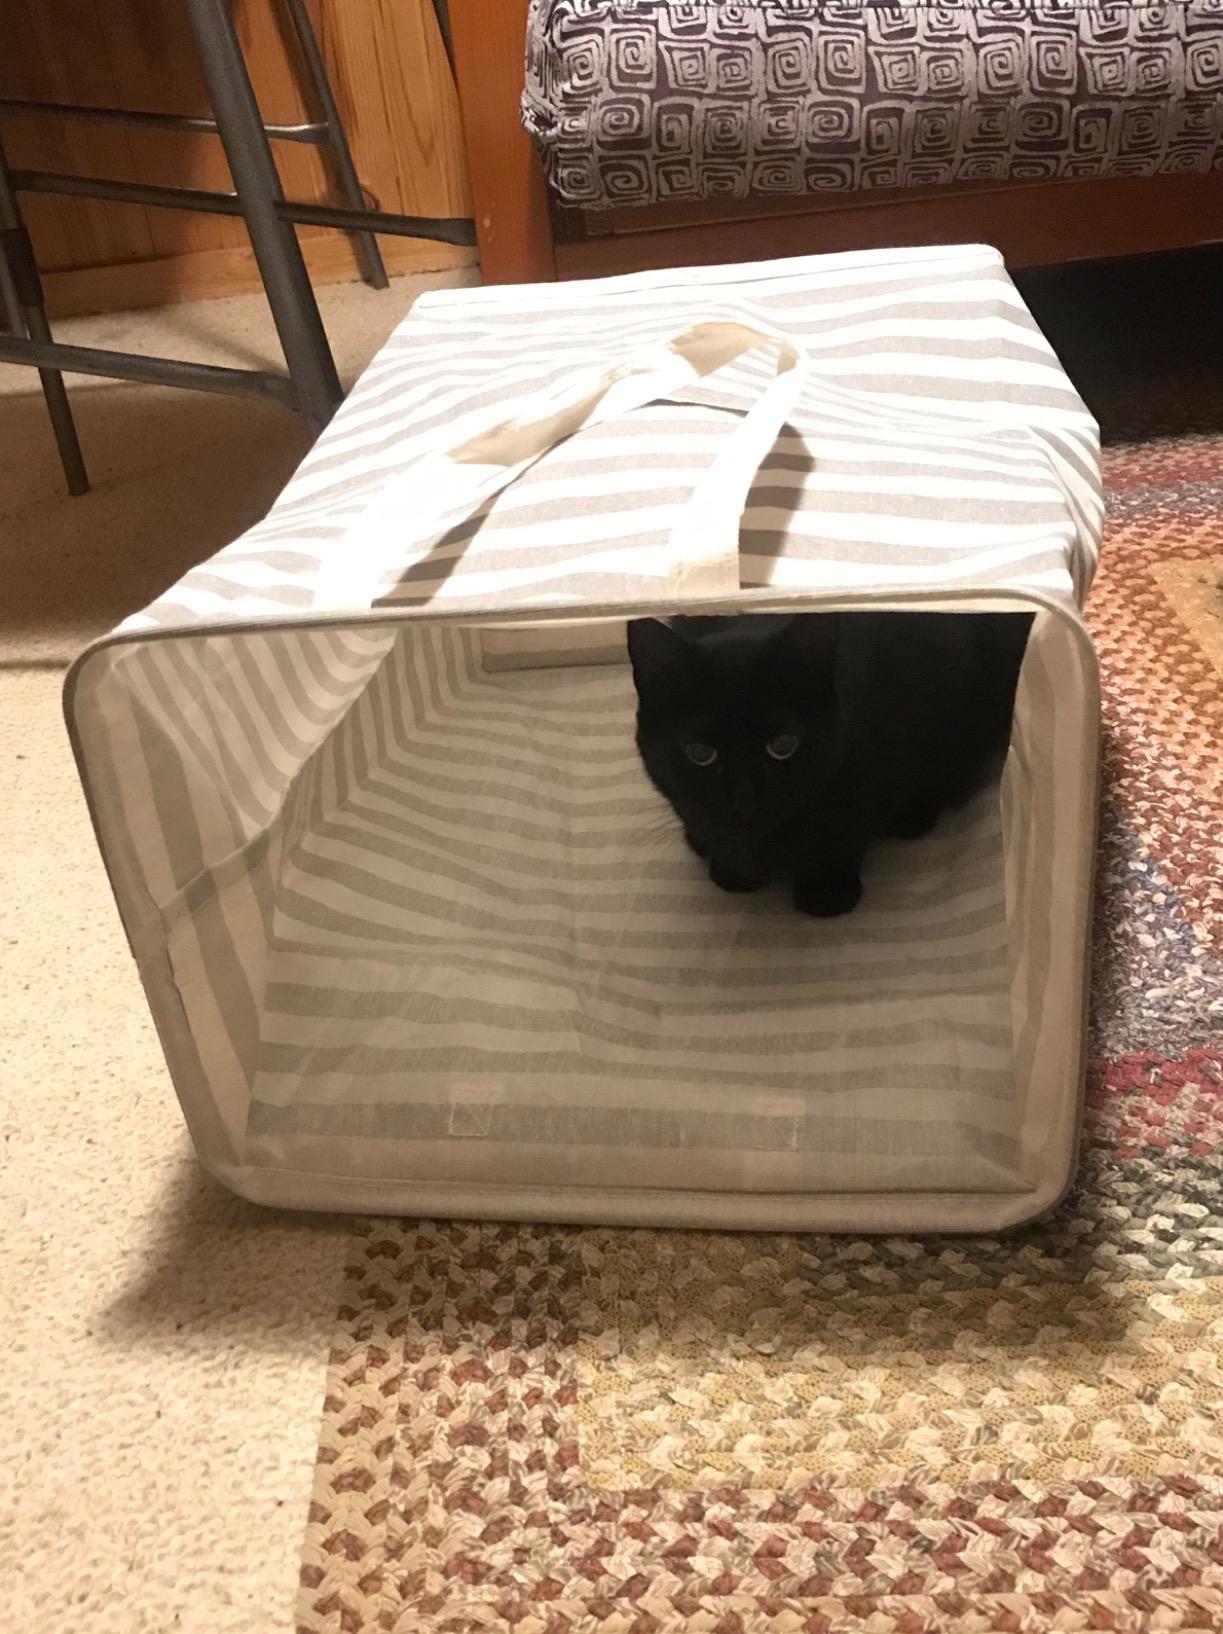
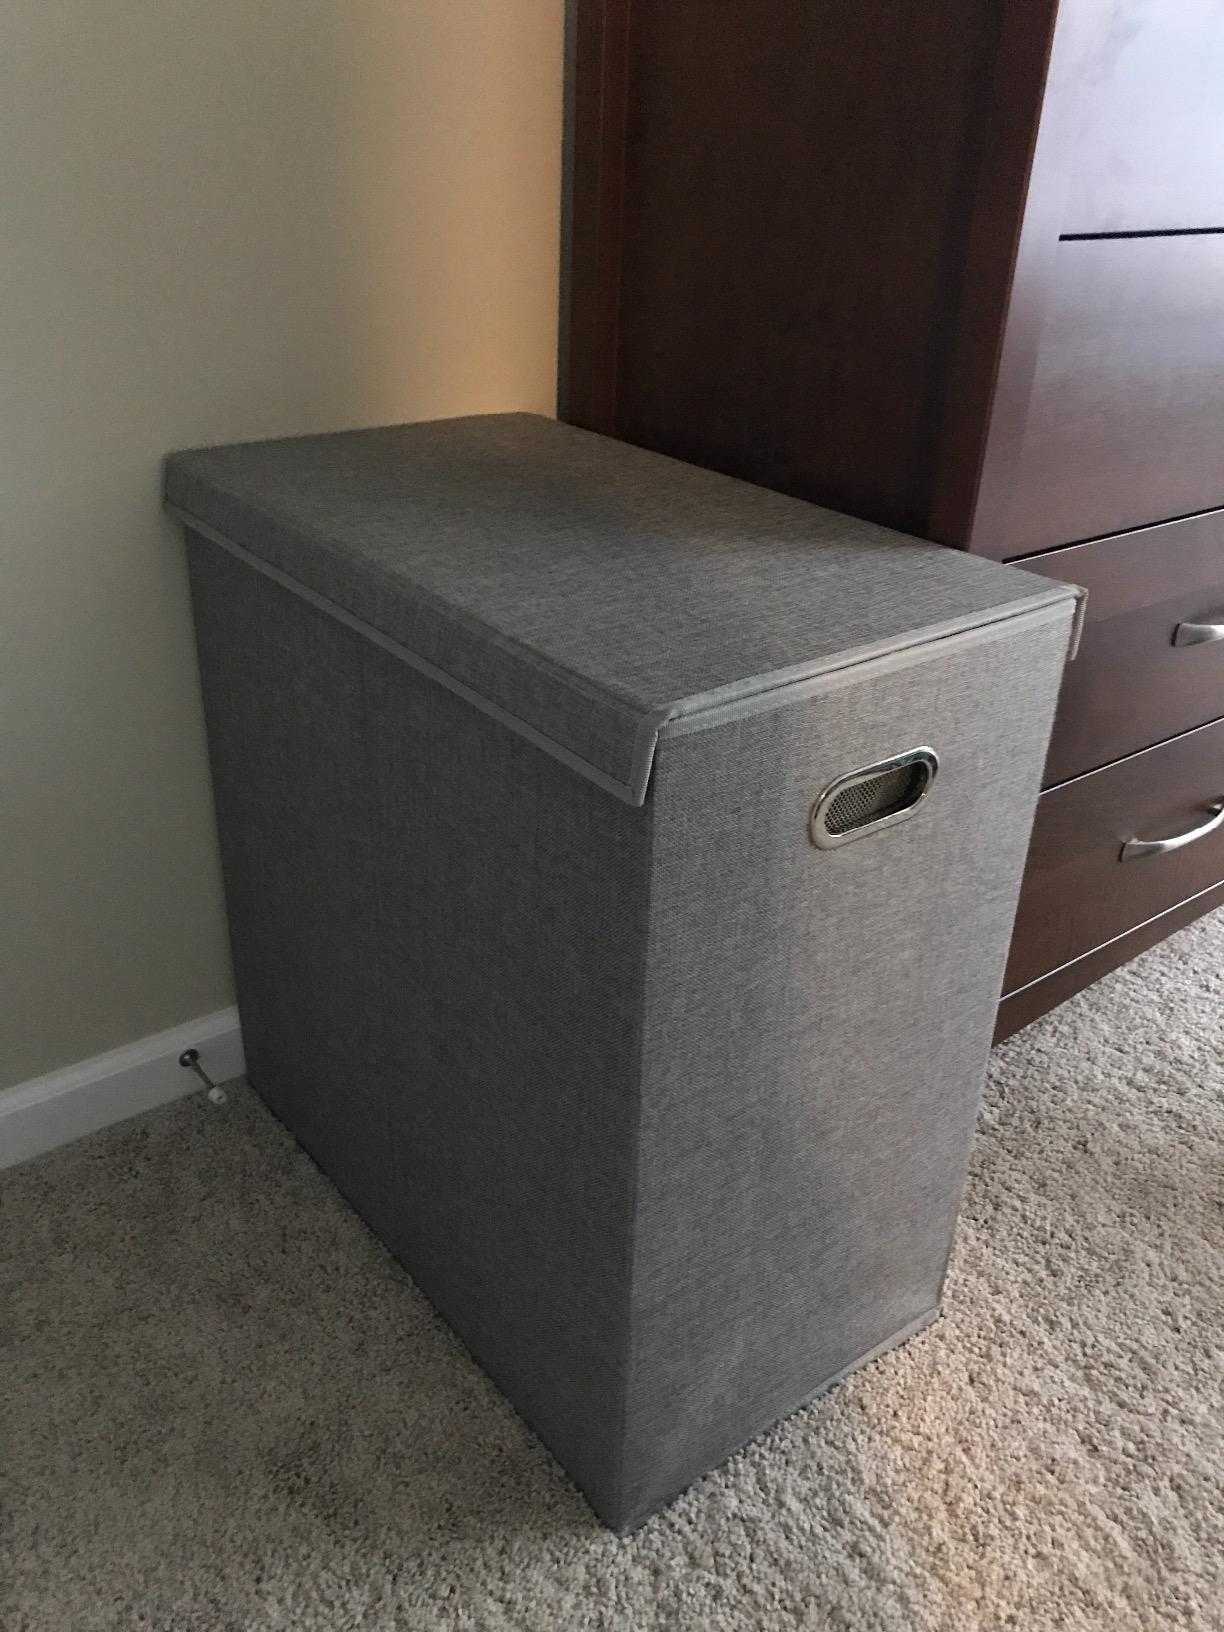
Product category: items_hamper
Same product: no